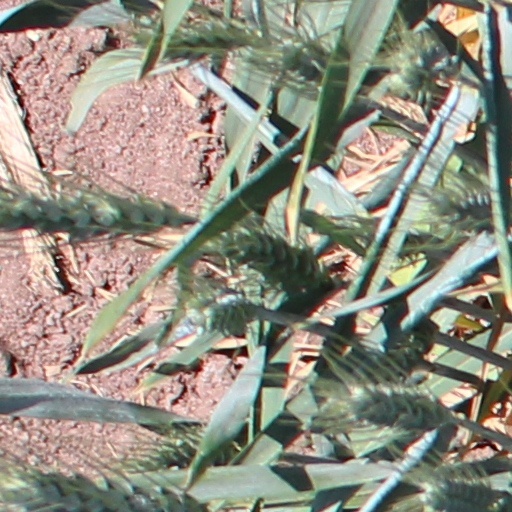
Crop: wheat